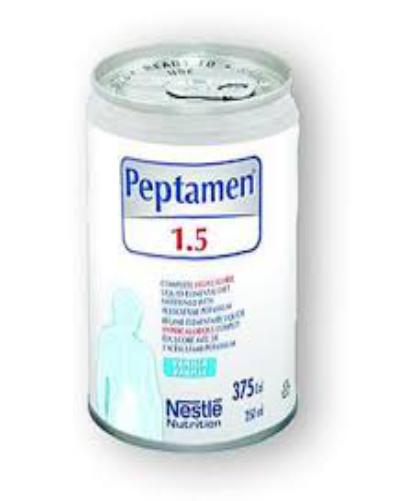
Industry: Food